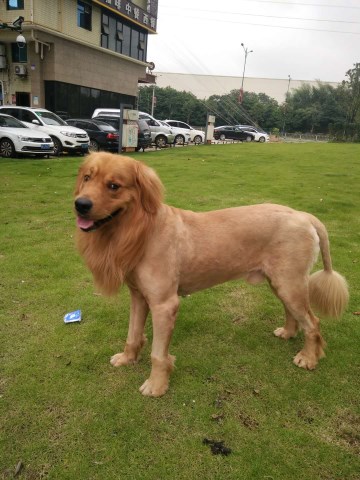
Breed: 5355-n000126-golden_retriever